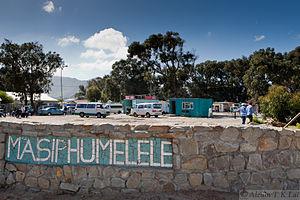
Masiphumelele est un township d'Afrique du Sud rattaché à la banlieue de Noordhoek au sein de la municipalité du Cap.